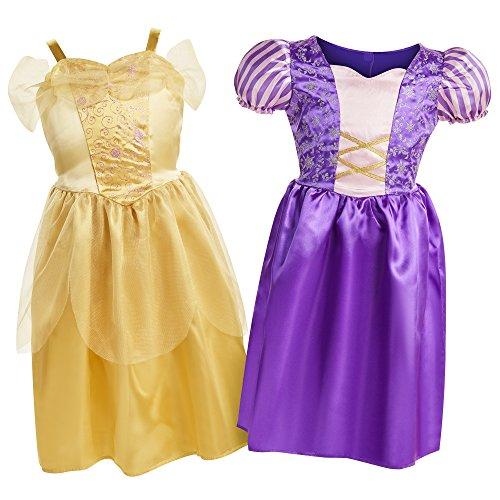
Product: Disney Princess Belle & Rapunzel Dress Up Trunk
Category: Toys & Games | Dress Up & Pretend Play | Costumes
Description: Dress up time has never been so fun.
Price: $29.99
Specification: ProductDimensions:7.2x14x9inches|ItemWeight:1.34pounds|ShippingWeight:1.34pounds(Viewshippingratesandpolicies)|DomesticShipping:ItemcanbeshippedwithinU.S.|InternationalShipping:Thisitemisnoteligibleforinternationalshipping.LearnMore|ASIN:B06XNNJWLZ|Itemmodelnumber:53041|Manufacturerrecommendedage:36months-6years